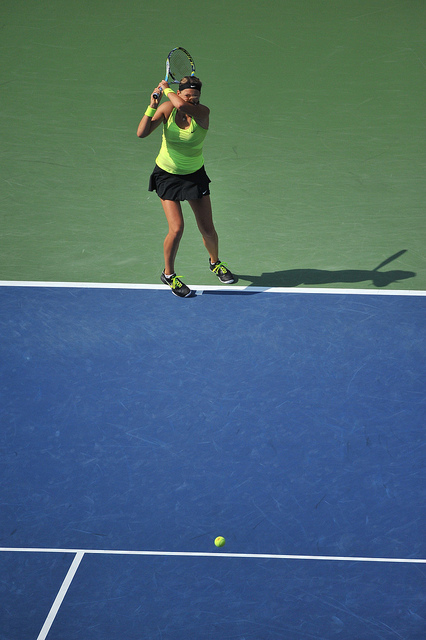
một người phụ nữ đang đưa vợt tennis lên cao và đứng nhón chân ở trên sân